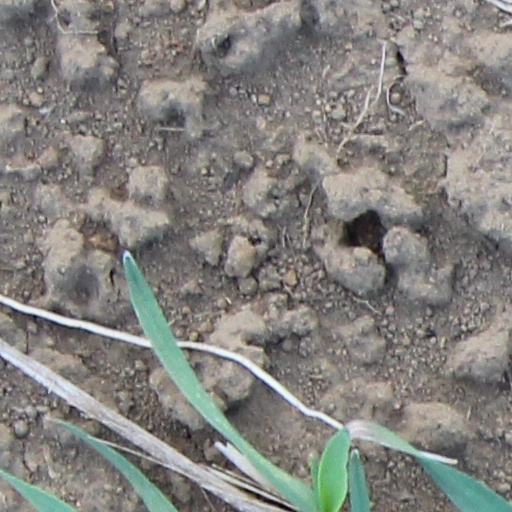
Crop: wheat